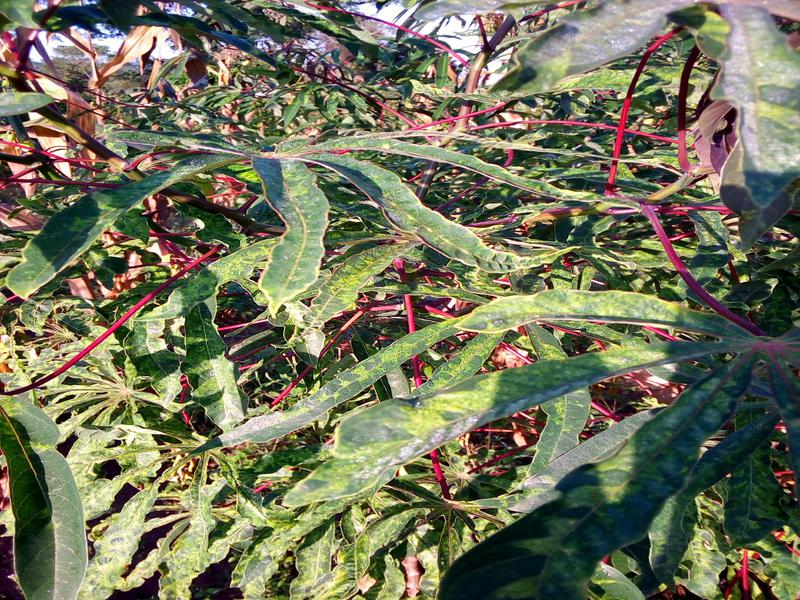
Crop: cassava
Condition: mosaic_disease